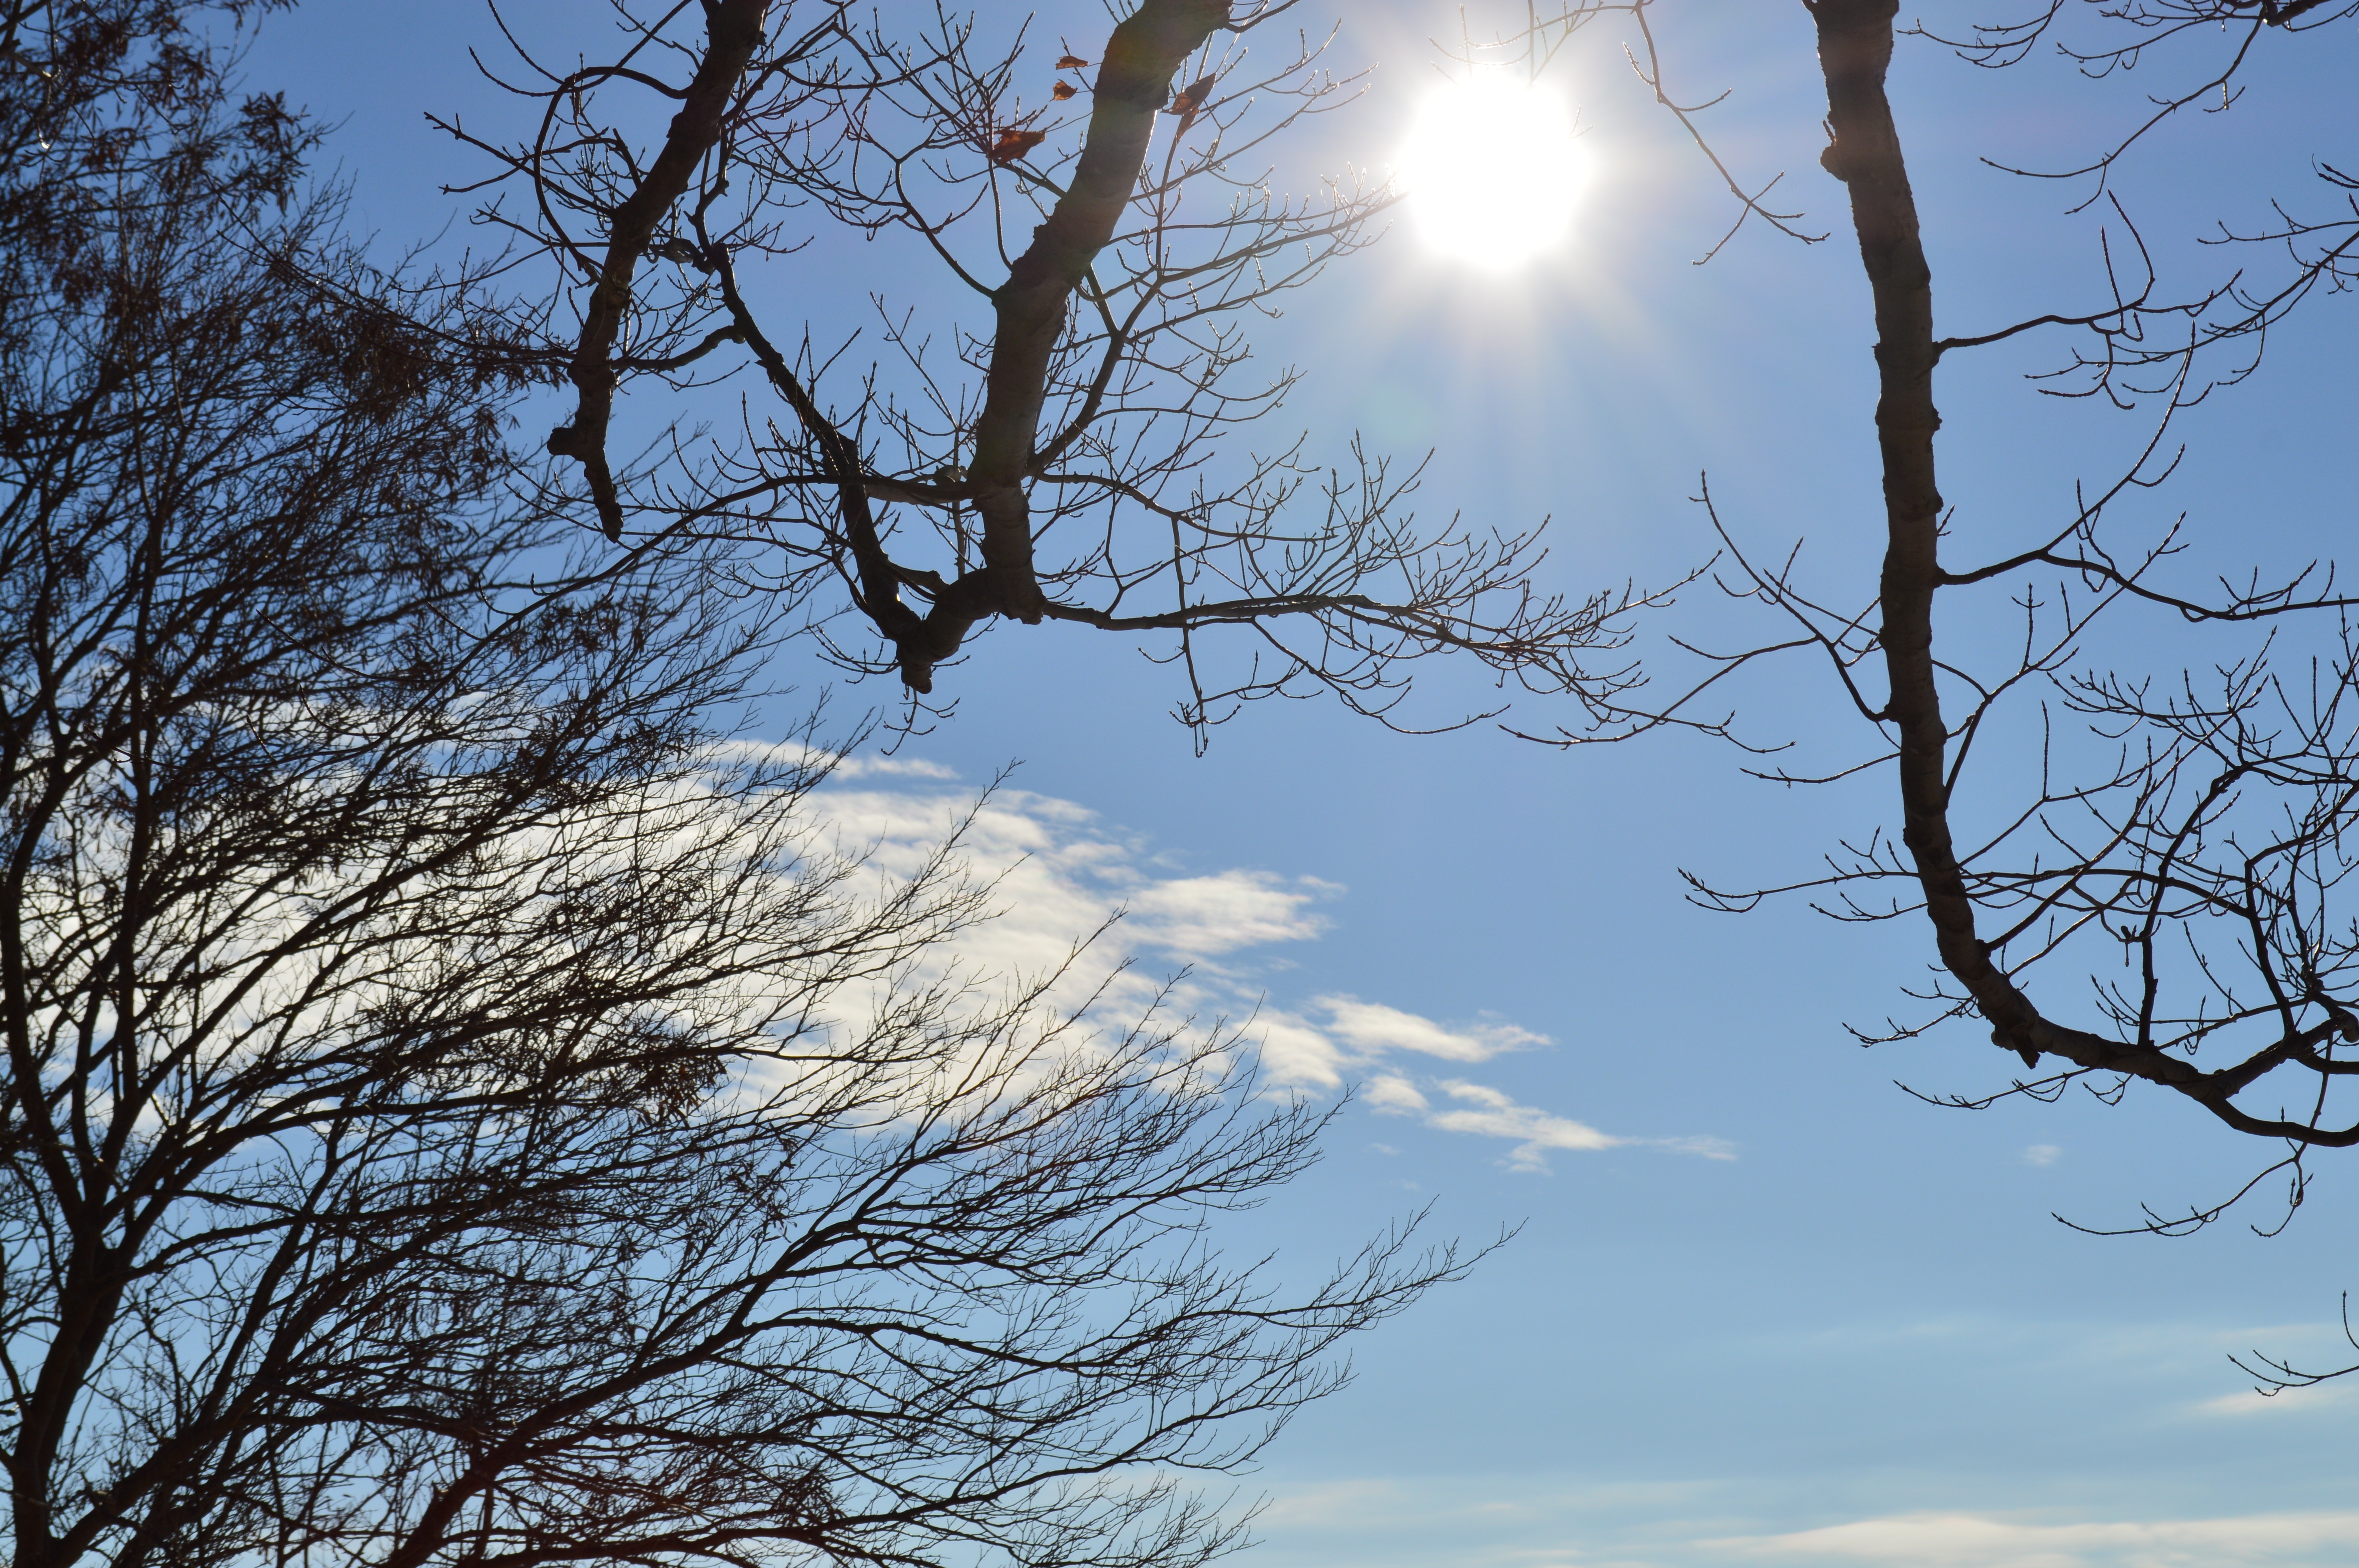
tree, nature, branch, winter, cloud, plant, sky, sun, sunlight, morning, frost, summer, autumn, blue, season, trees, clouds, atmospheric phenomenon, woody plant